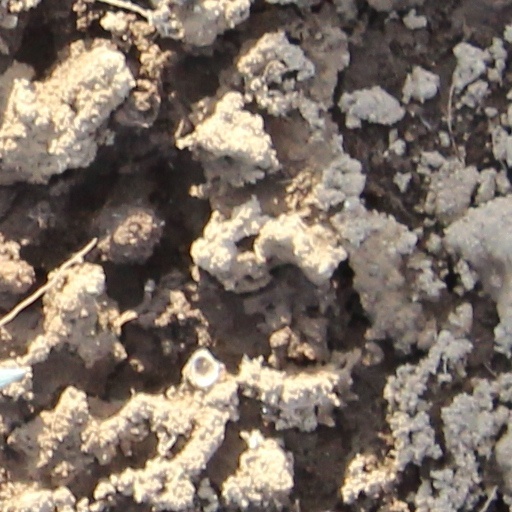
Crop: wheat